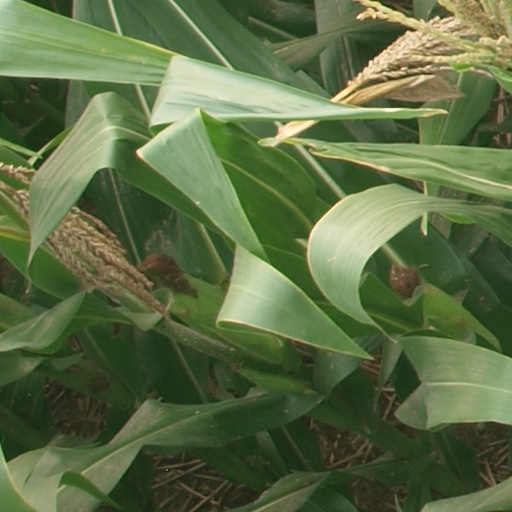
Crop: maize; corn